Telkom University

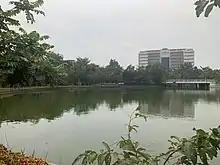
Galau Lake (Indonesian: "Danau Galau") is an iconic lake in the Telkom University campus area

Telkom University has several times hosted several international scientific conferences organized by each faculty according to their scientific family. The scientific conference is held in collaboration with international scientific or professional organizations according to the faculty of science clumps, so that scientific publications at the conference are published in the scientific repository of international scientific or professional organizations, such as IEEE, Global Illuminators, and so on, and are indexed on the citation of scientific publication portals. reputation, such as Scopus, Copernicus, Science Direct and others.